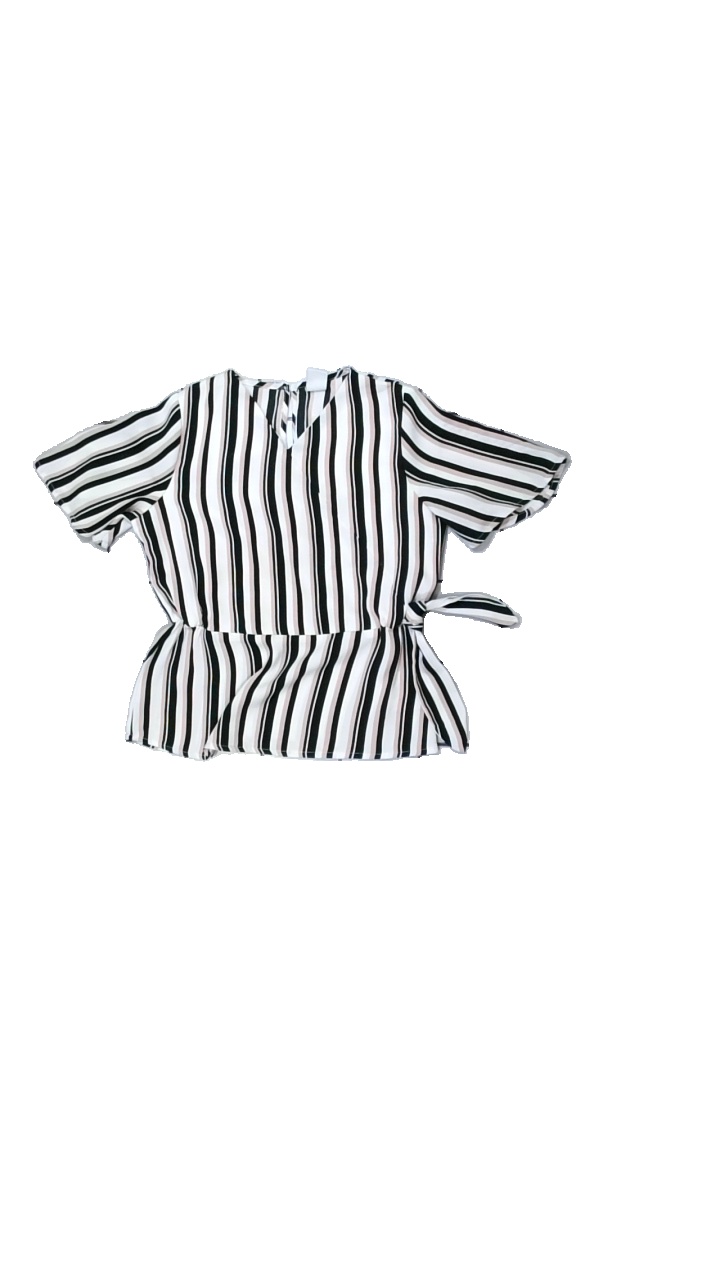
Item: Blouse (Children)
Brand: Lindex
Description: bluse with stripes
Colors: White, Pink, Black
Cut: Regular
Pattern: Striped
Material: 100% Polyester
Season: All
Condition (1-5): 5
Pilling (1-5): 5
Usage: Reuse
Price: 50-100